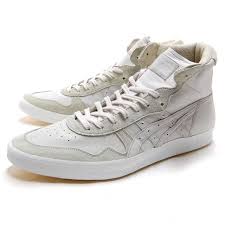
Waste category: shoes